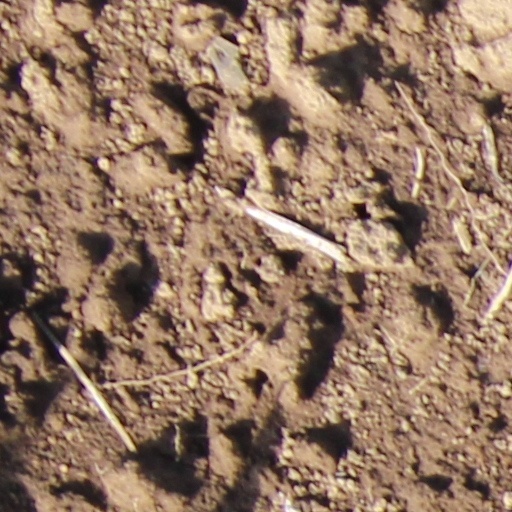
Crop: wheat